Terry Fox

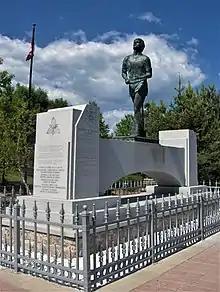
The Terry Fox Monument in Thunder Bay

The night before his cancer surgery, Fox had been given an article about Dick Traum, the first amputee to complete the New York City Marathon. The article inspired him; he embarked on a 14-month training program, telling his family he planned to compete in a marathon himself. In private, he devised a more extensive plan. His hospital experiences had made Fox angry at how little money was dedicated to cancer research. He intended to run the length of Canada in the hope of increasing cancer awareness, a goal he initially divulged only to his friend Douglas Alward.